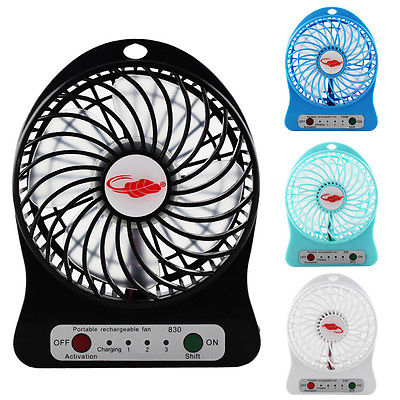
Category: fan